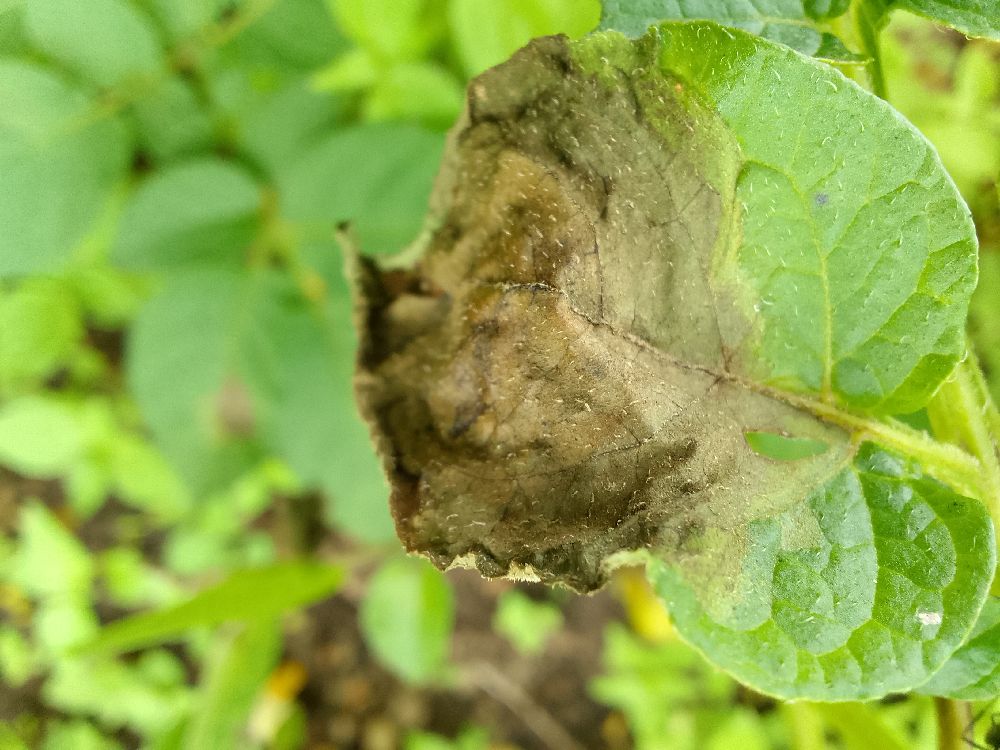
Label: Late blight